Question: What does the airplane in right background appear to be doing?
Tambaya: Me jirgin saman dake ɓarin dama yakeyi?
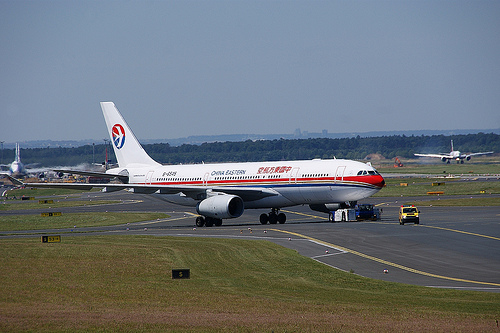
Answer: Taking off.
Amsa: Tashi sama.